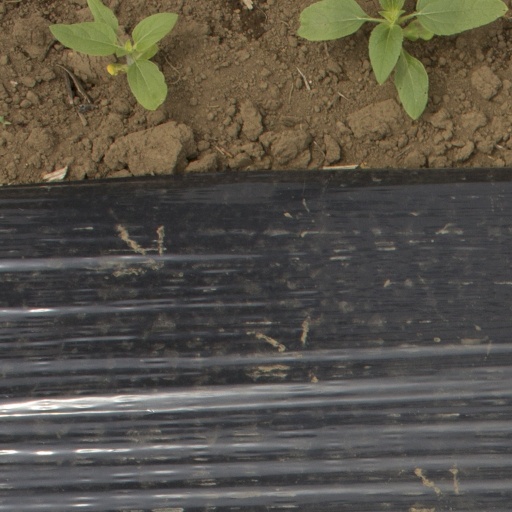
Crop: Jerusalem artichoke